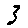
Label: 3